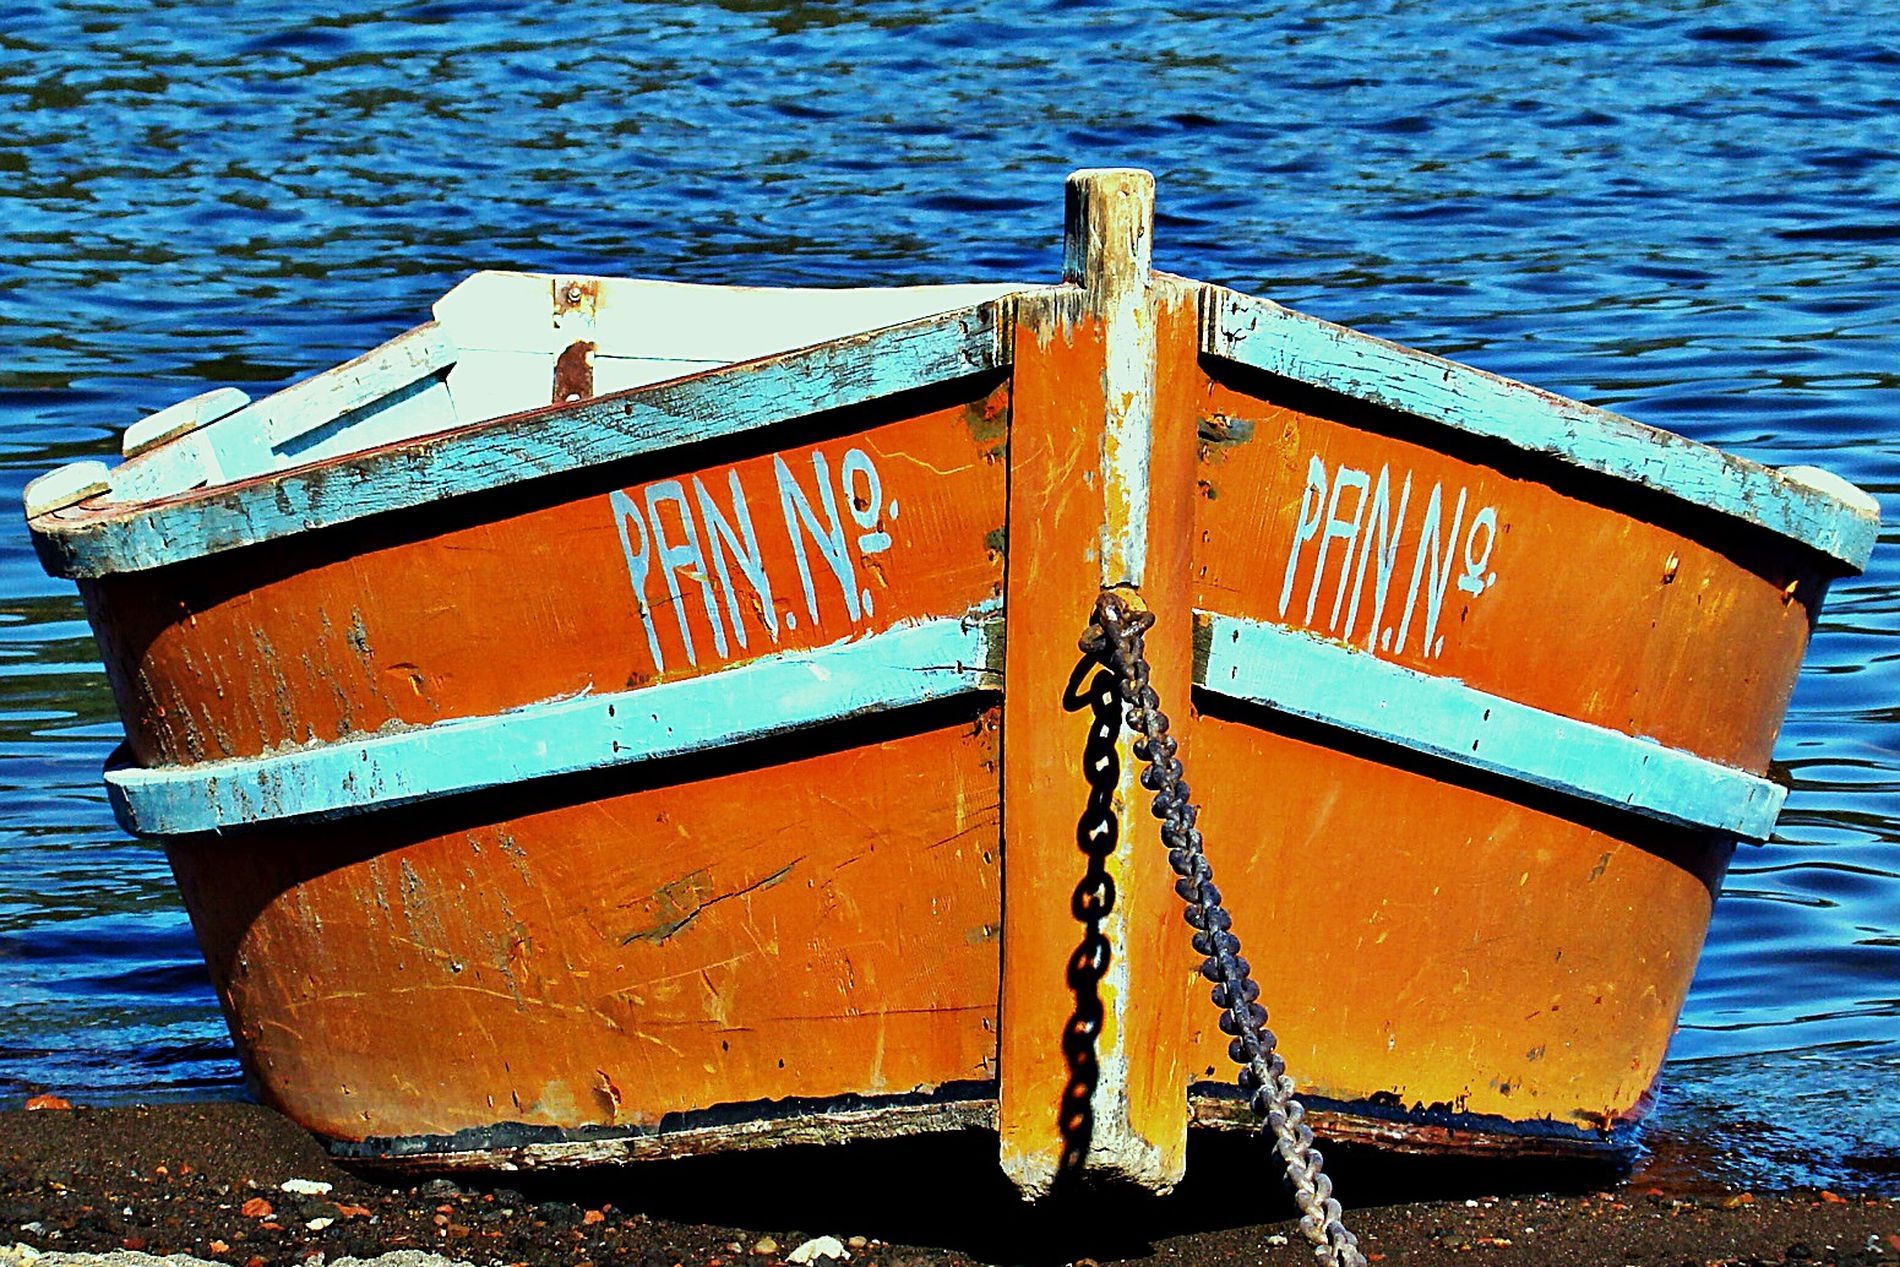
Orange Fishing Boat on Shore
A bright orange wooden boat with light blue strips sits at the edge of the shore. A wooden post at the front with a metal chain attached to it. The water behind it is deep blue with small waves.
A close-up shot taken at eye-level captures a small fishing boat on shore. The color mix includes orange and light blue from the boat against the dark blue water and dark brown earthy tones from the shore. The natural lighting makes the colors stand out and highlights the signs of age and use on the boat, giving the feeling of daily use.
Labels: Boat, Transportation, Vehicle, Sailboat, Watercraft, Rowboat, Dinghy, Water, Waterfront, Metal Chain, Shore
Camera: SONY DSC-H7
Aperture: F5.6
Exposure: 1/500 sec
ISO: 100
Focal length: 25.4 mm